Upplands Väsby Municipality

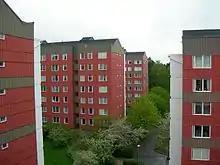
Stallgatan, Upplands Väsby

This is a demographic table based on Upplands Väsby Municipality's electoral districts in the 2022 Swedish general election sourced from SVT's election platform, in turn taken from SCB official statistics.